Piotr Choynowski

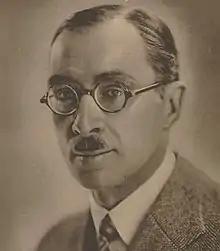
Piotr Choynowski

Piotr Choynowski (Warsaw, 27 August 1885 – 25 November 1935, Otwock) was a Polish writer, novelist and translator; an elected member of the prestigious Polish Academy of Literature from 1933.